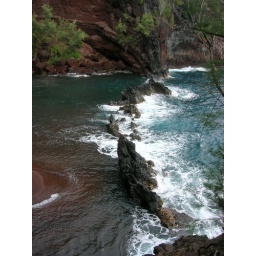
Kaihalulu red sand beach near Hana, Maui, Hawaii